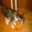
Label: cat